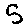
Label: 5